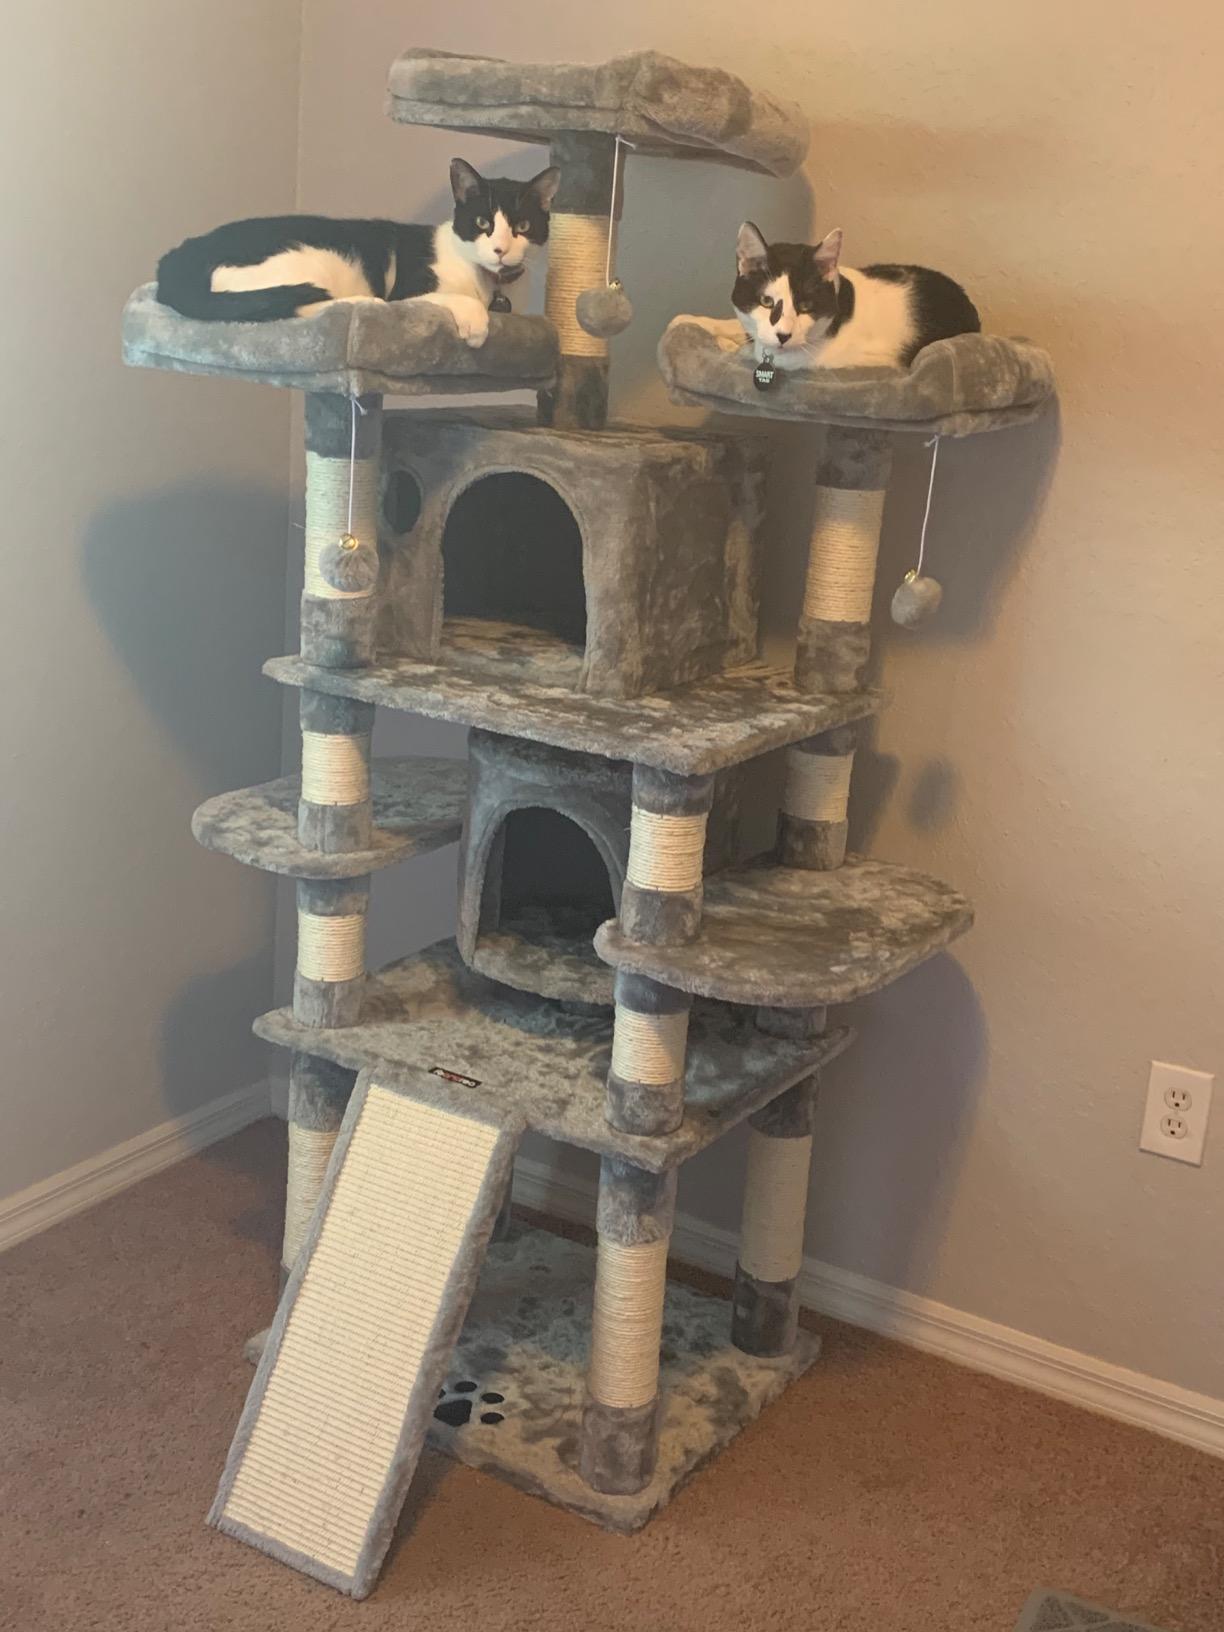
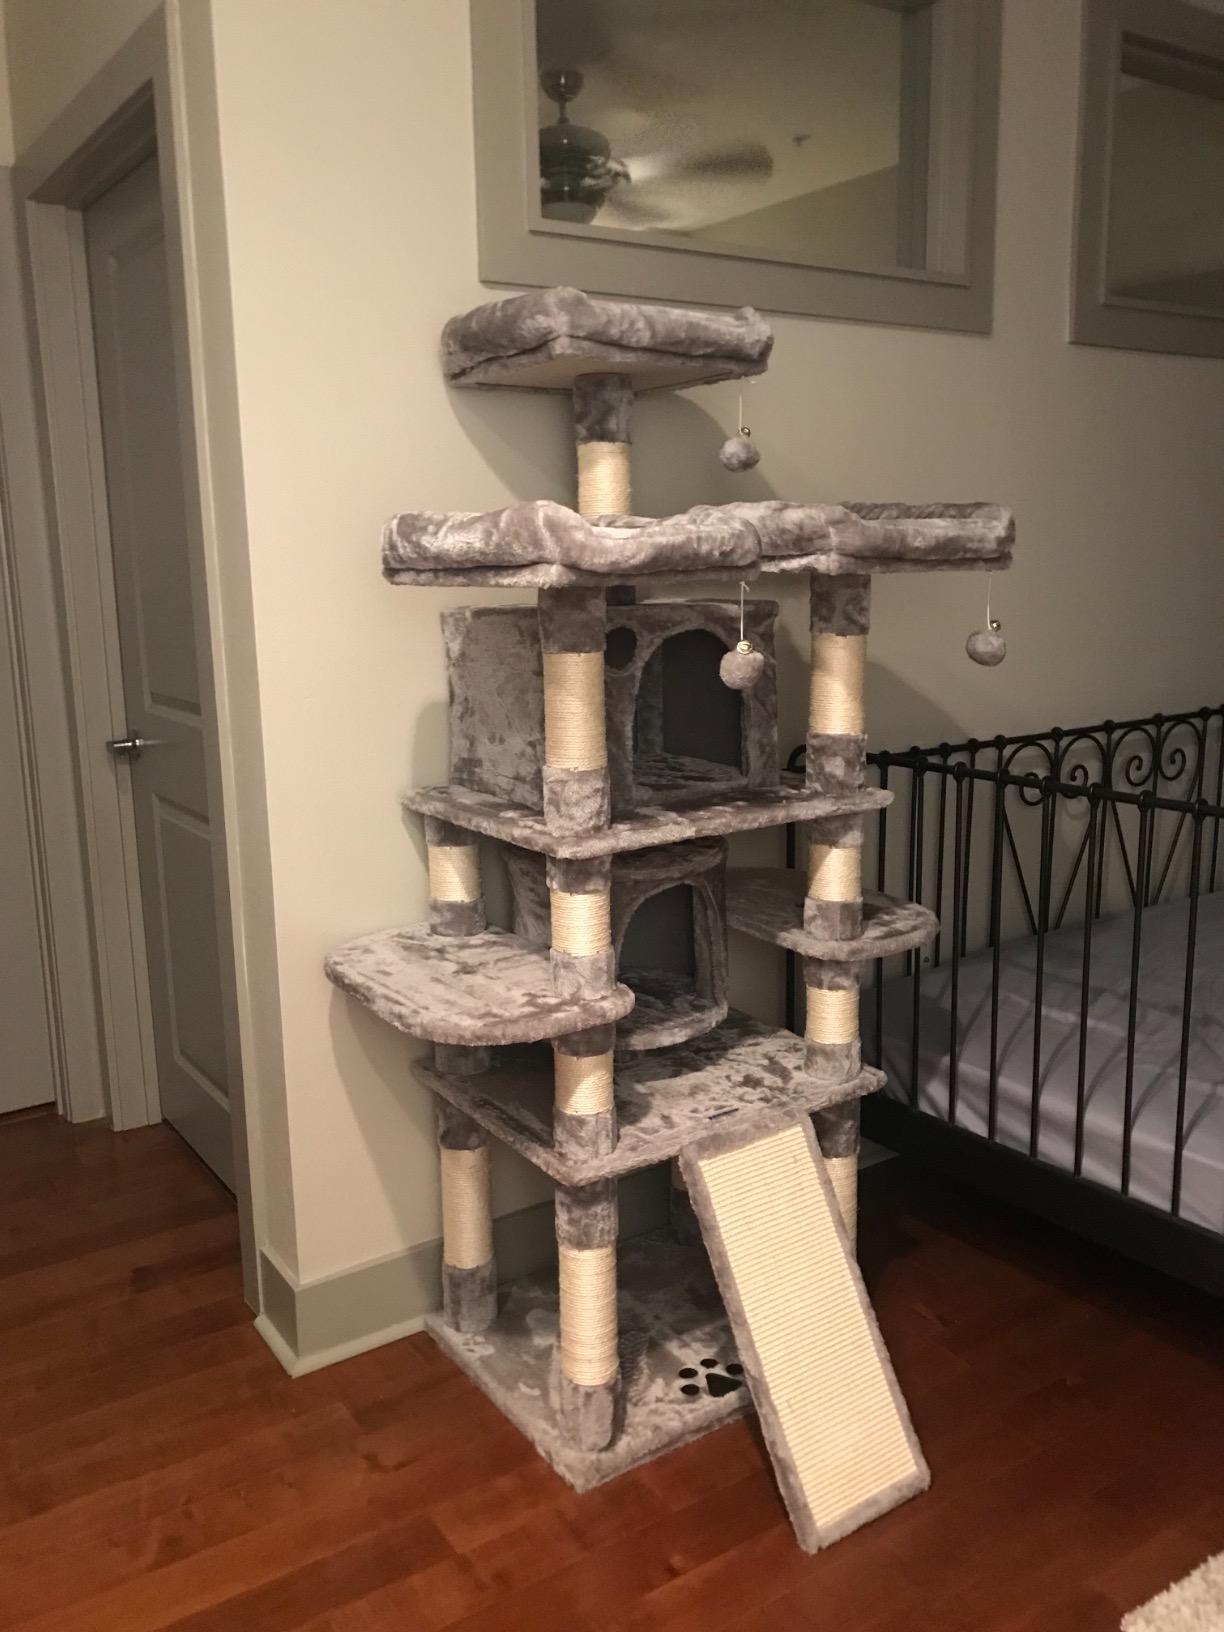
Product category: items_cat tree
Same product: yes